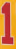
Number: 1